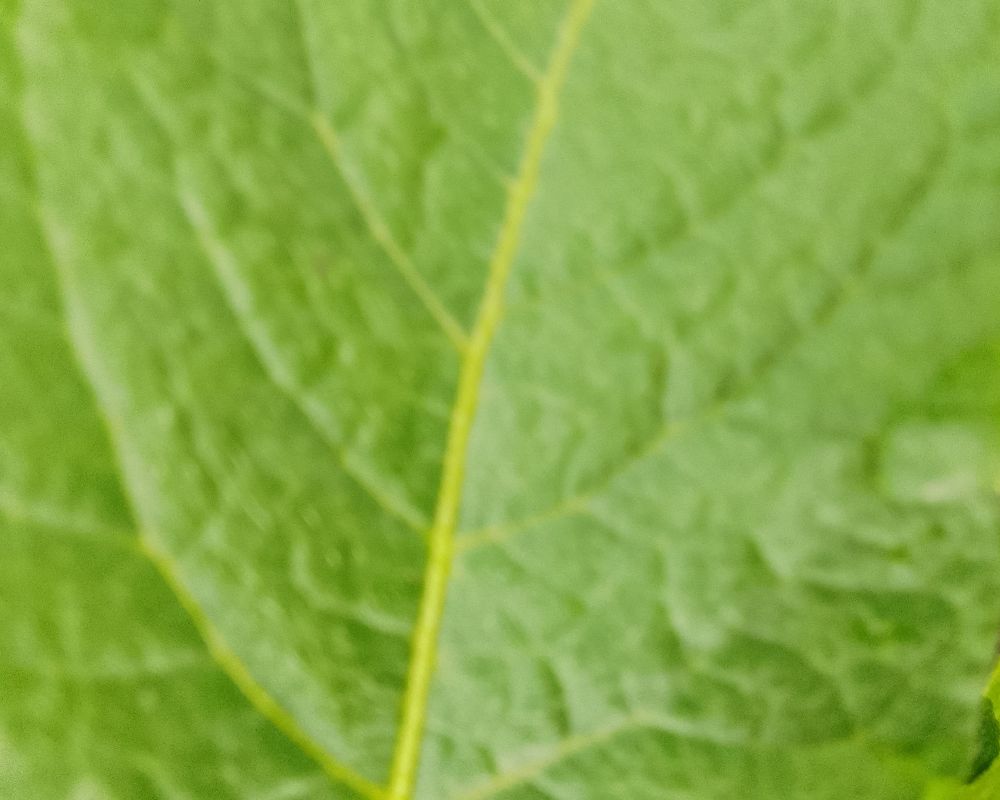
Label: Healthy